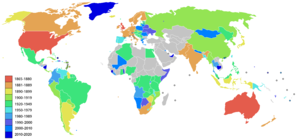
Carte de I'expansion mondiale de I'Armée du Salut.Italiano: Mappa della espansione globale dell'Esercito della Salvezza.Čeština: Mapa globální expanze Armády spásy.Català: Mapa de I'expansió mundial de I'Exèrcit de Salvació.Eesti: Kaart ülemaaimset laienemist Päästearmee.